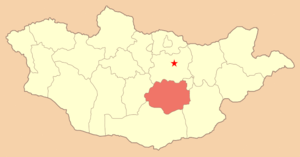
Dundgov
Dundgovs beliggenhed i Mongoliet
Dundgov er en af Mongoliets 21 provinser. Hovedstaden i provinsen hedder Mandalgov.